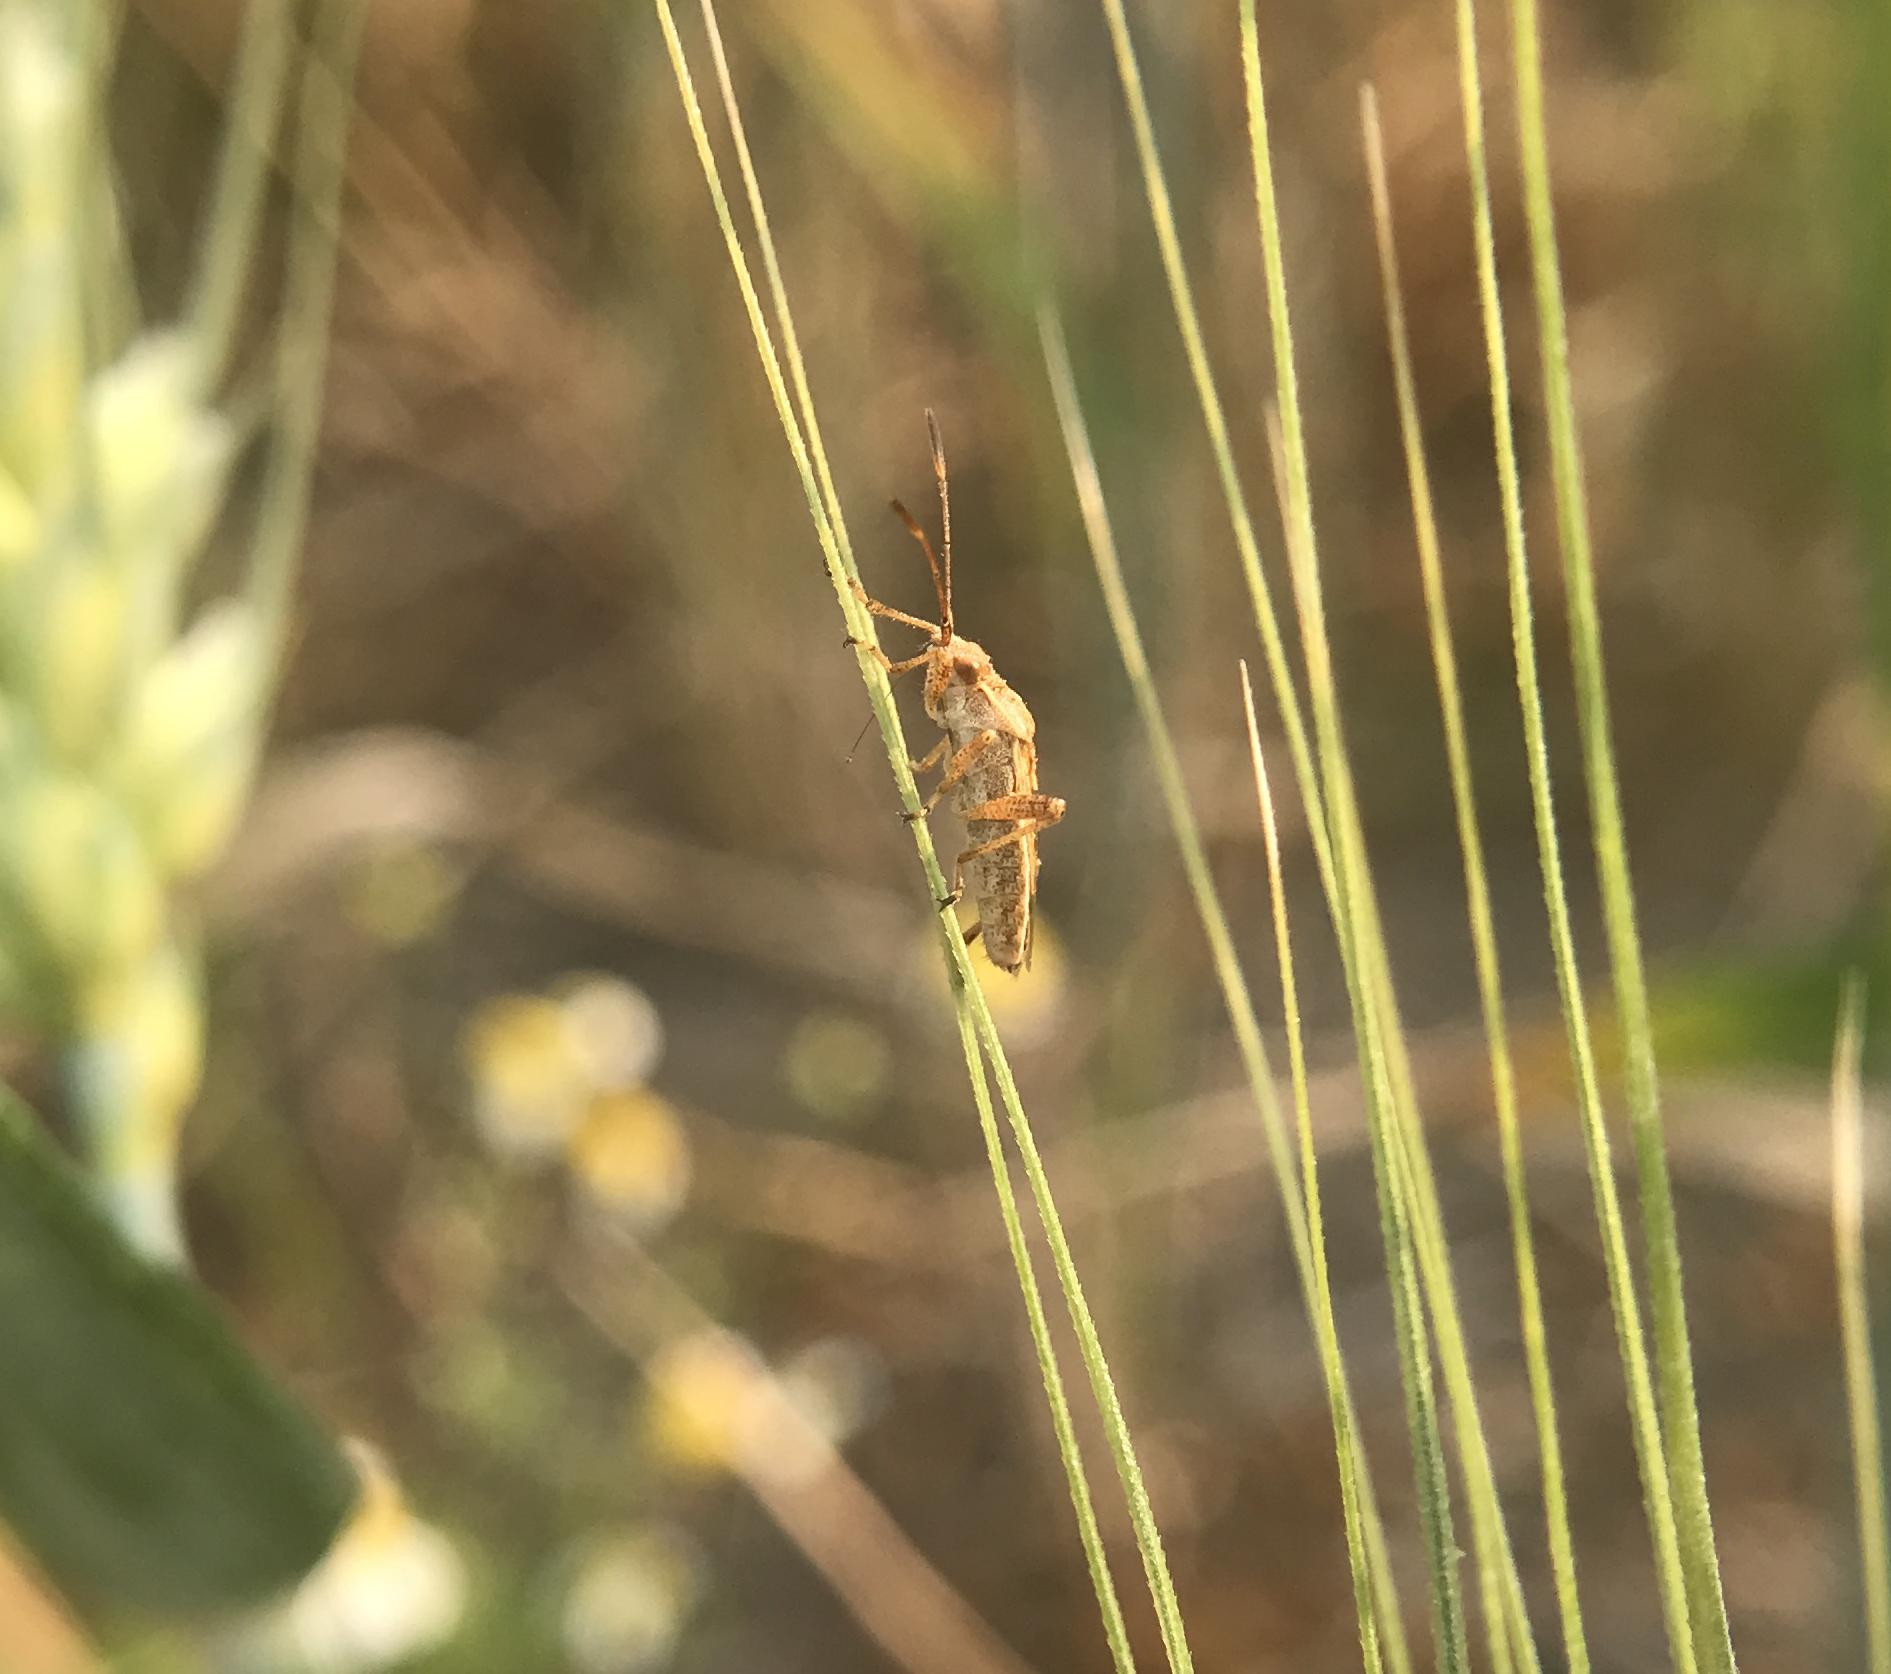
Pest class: lygus_bug